Vehicle registration plates of Texas

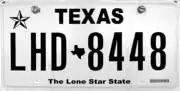

The U.S. state of Texas first required its residents to register their motor vehicles in 1907. Registrants provided their own license plates for display, with serial numbers assigned by their county of residence, until the state began to issue plates in 1917.